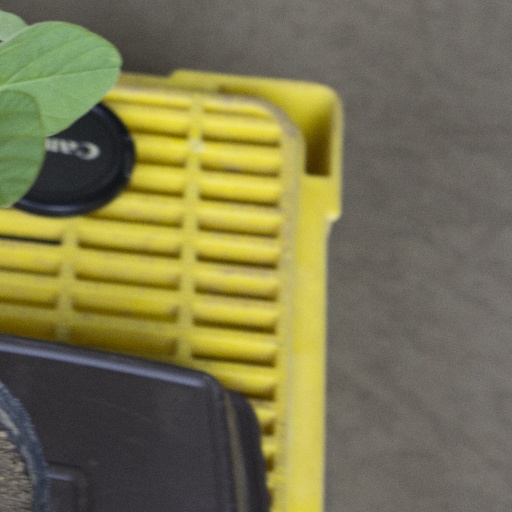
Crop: soybean